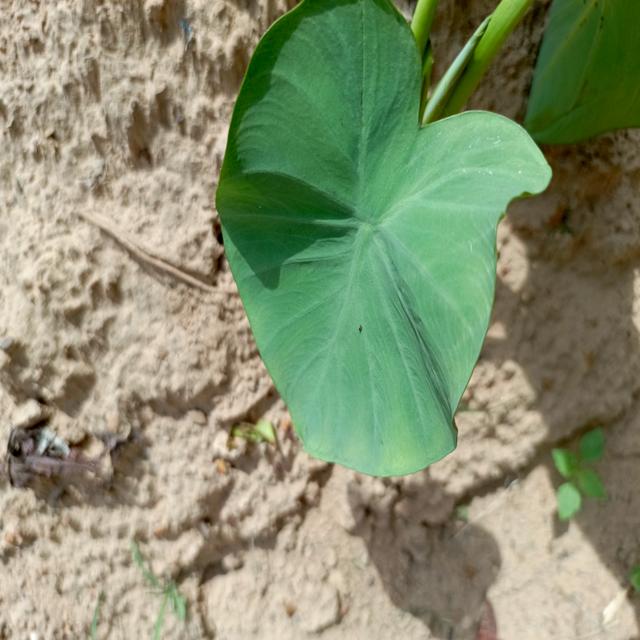
Label: Healthy